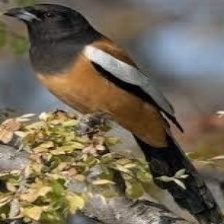
Species: RUFOUS TREPE
Scientific name: DENDROCITTA VAGABUNDA